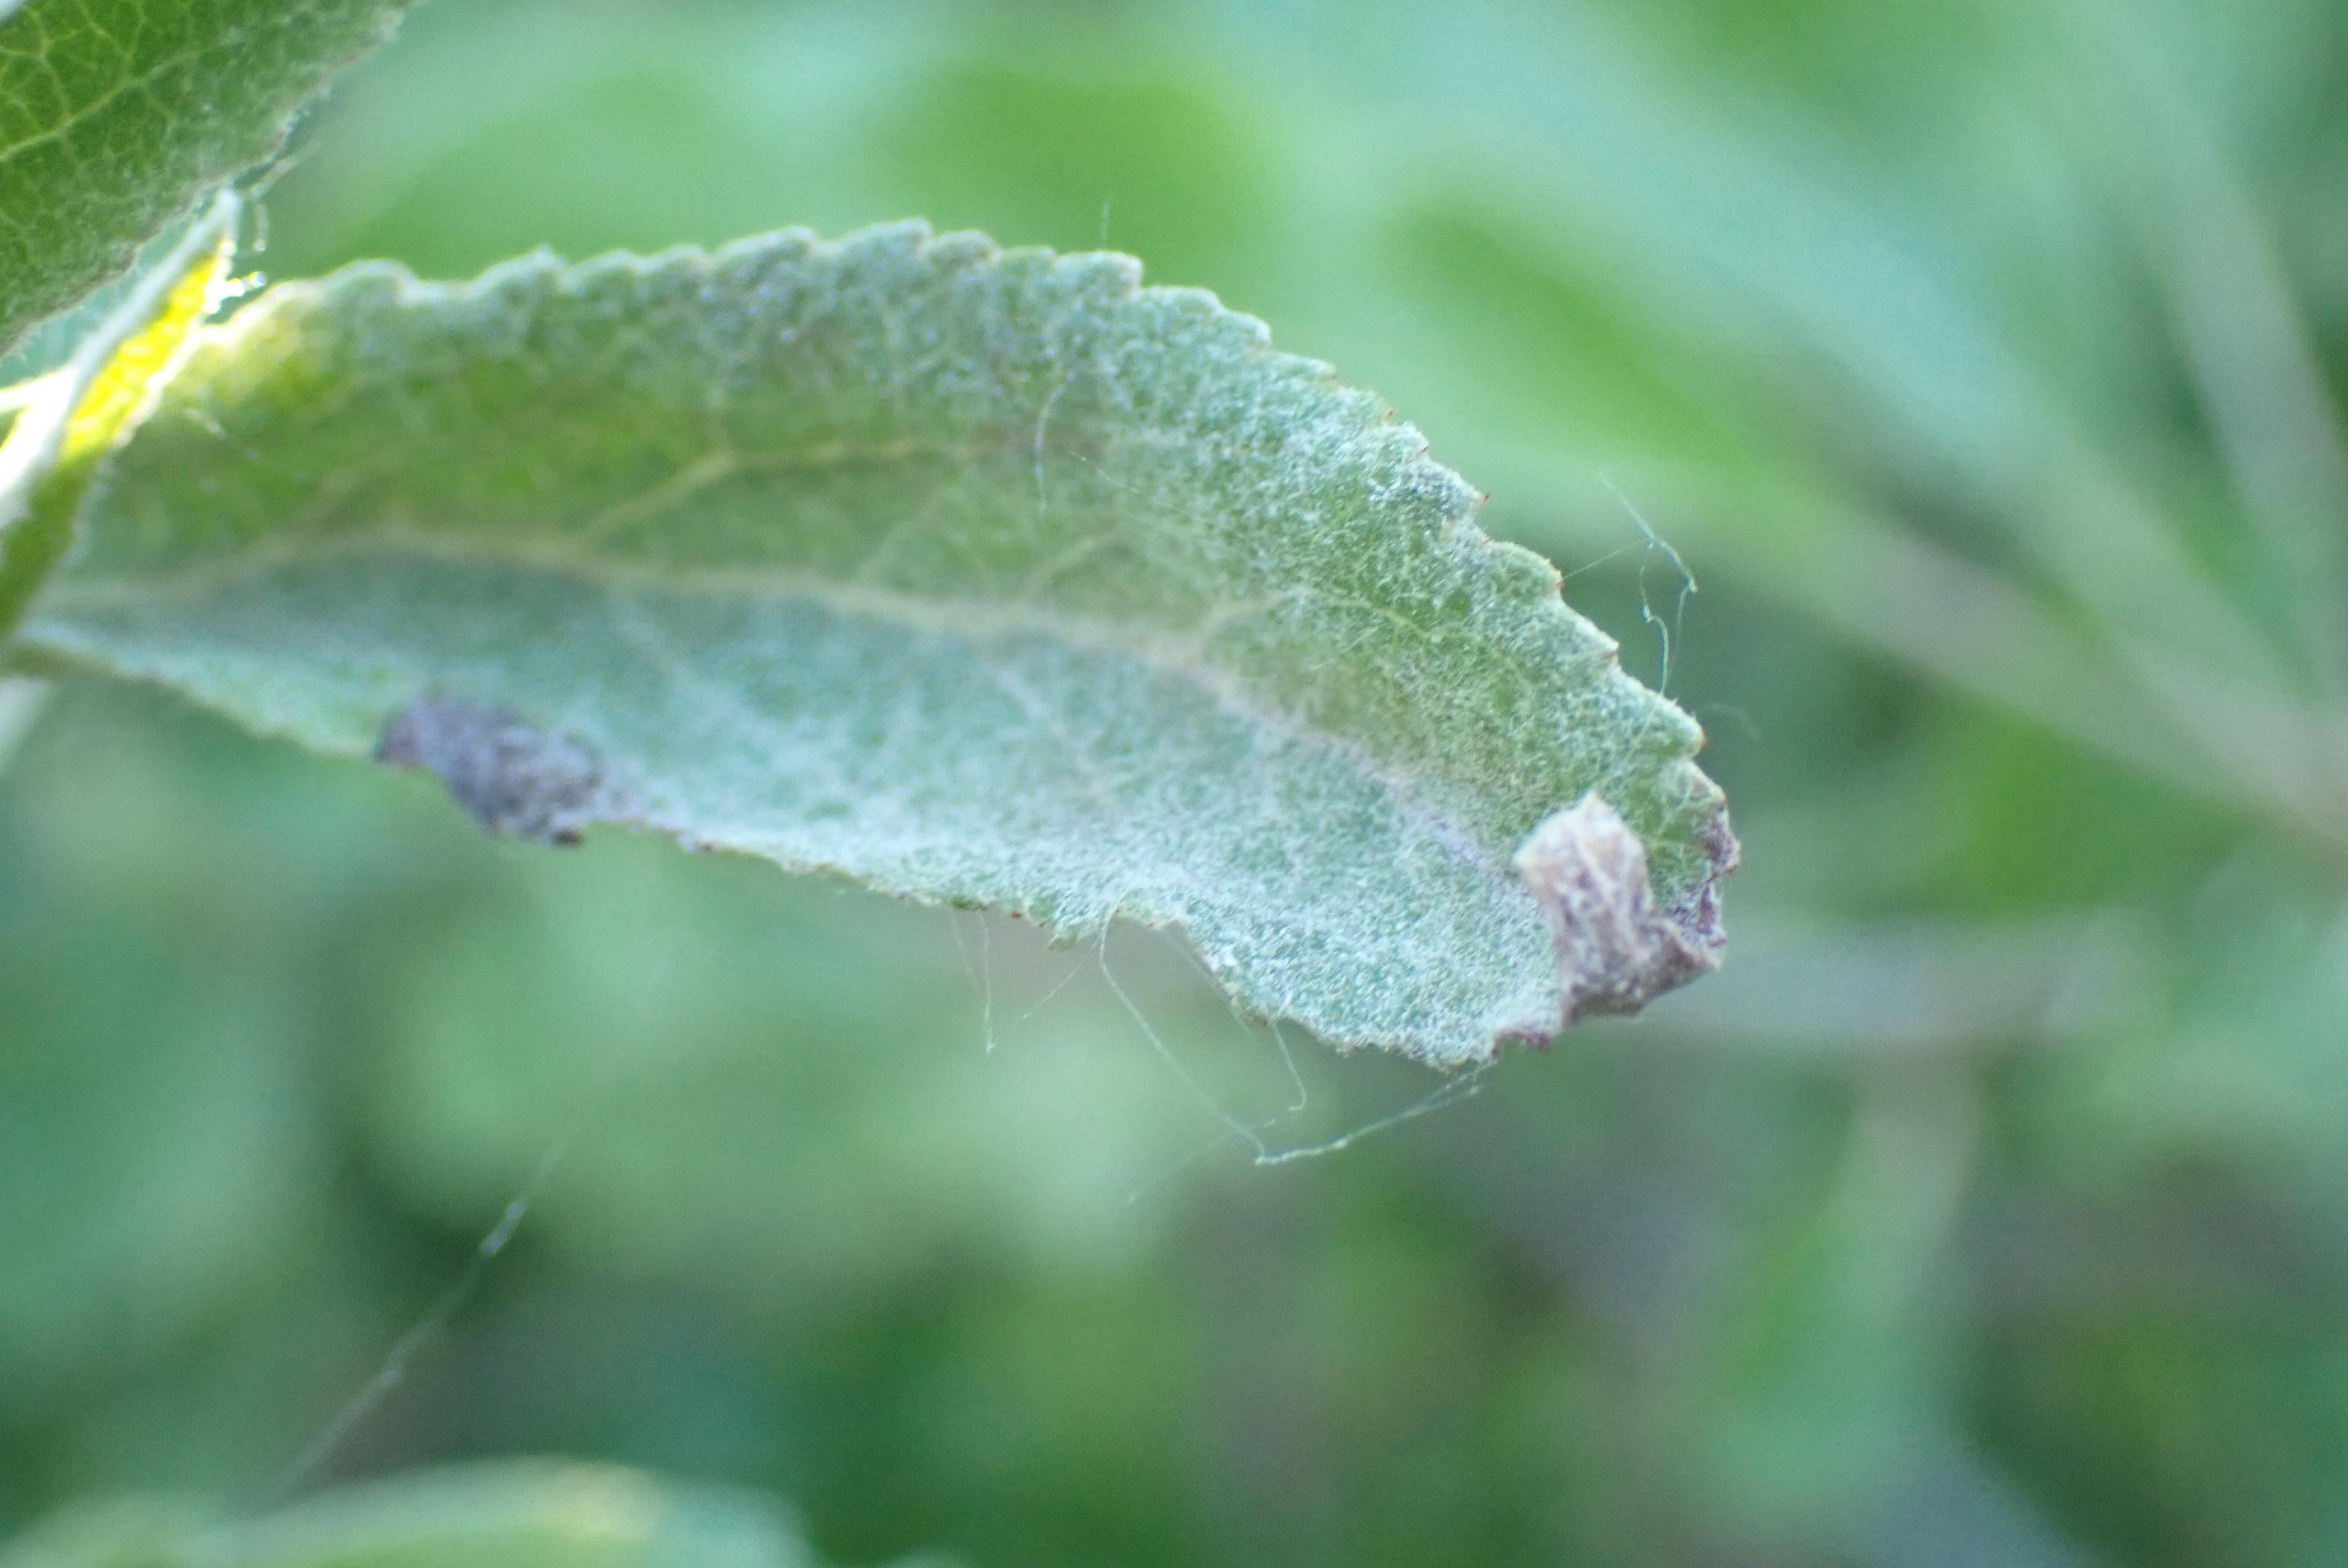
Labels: powdery_mildew